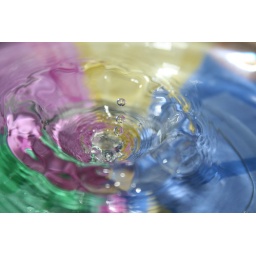
Clear water in a clear bowl with a pattern I made for the shot.